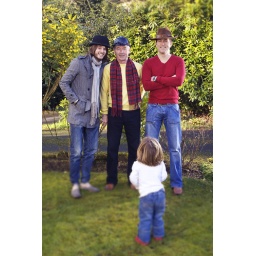
cats in hats